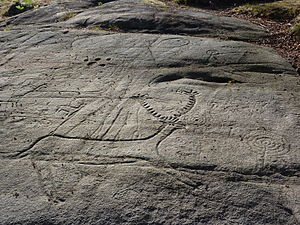
Helleristning
Laxe dos carballos, jagtscener og skåltegn i Campo Lameiro, Galicien, Spanien.
En helleristning er en arkæologisk betegnelse for billeder af mennesker, dyr, genstande og symboler af geometrisk eller mere abstrakt type, som er hugget, skåret, slebet eller malet på bjergsider, stenflader og også på fritstående sten. Som regel findes helleristningene på synlige steder, mens især de malede findes i huler. Helleristninger er kendt fra forskellige perioder og i samtlige beboede verdensdele. Den palæolitiske hulekunst i Frankrig, Spanien, til dels også Sibirien er den mest farverige og varierede. Helleristninger af mere almindelig type forekommer mest i Skandinavien, Nordrusland og Sibirien.